Question: Please indicate a possible affordance area of swing_golf_clubs that can be used for swinging
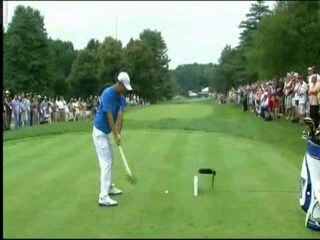
Answer: [114.967, 141.304, 128.342, 166.566]